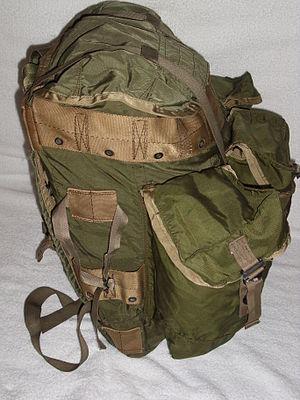
Un sac à dos est un espace de stockage transporté sur le dos d'une personne qui fait reposer le poids du matériel qu'il contient sur les épaules par l'intermédiaire de bretelles et parfois également sur les hanches par le moyen d'une ceinture. Sa capacité est exprimée en litres et varie d'une demi dizaine, pour les sacs de trail, à une centaine, pour les modèles militaires.